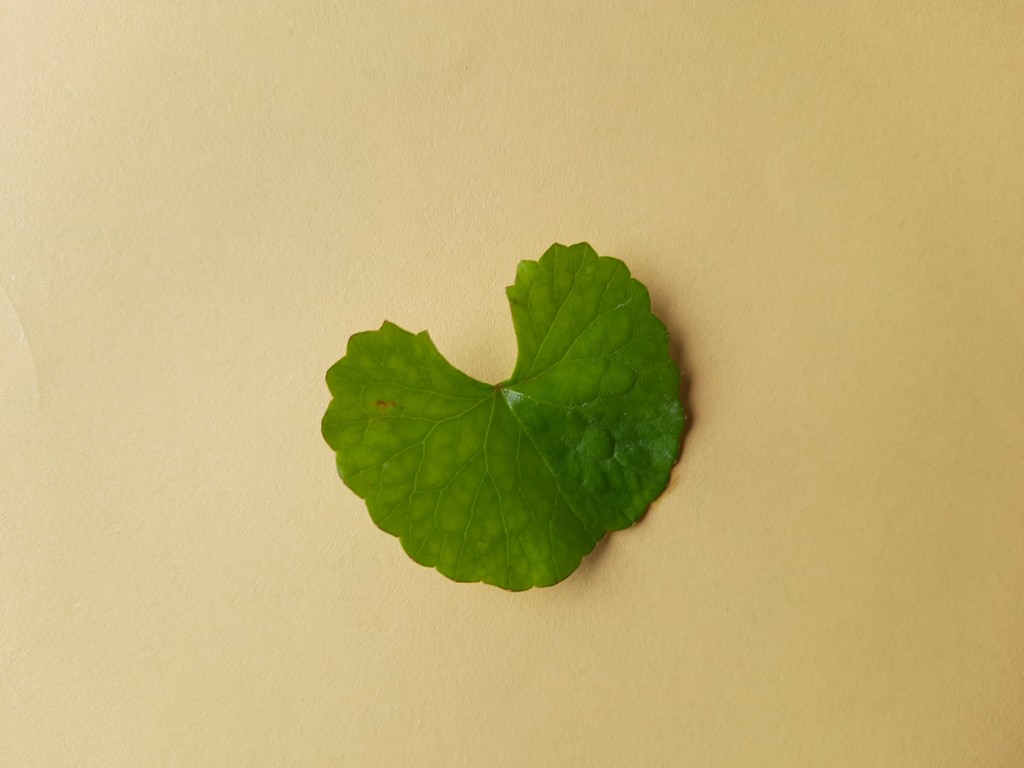
Label: Healthy